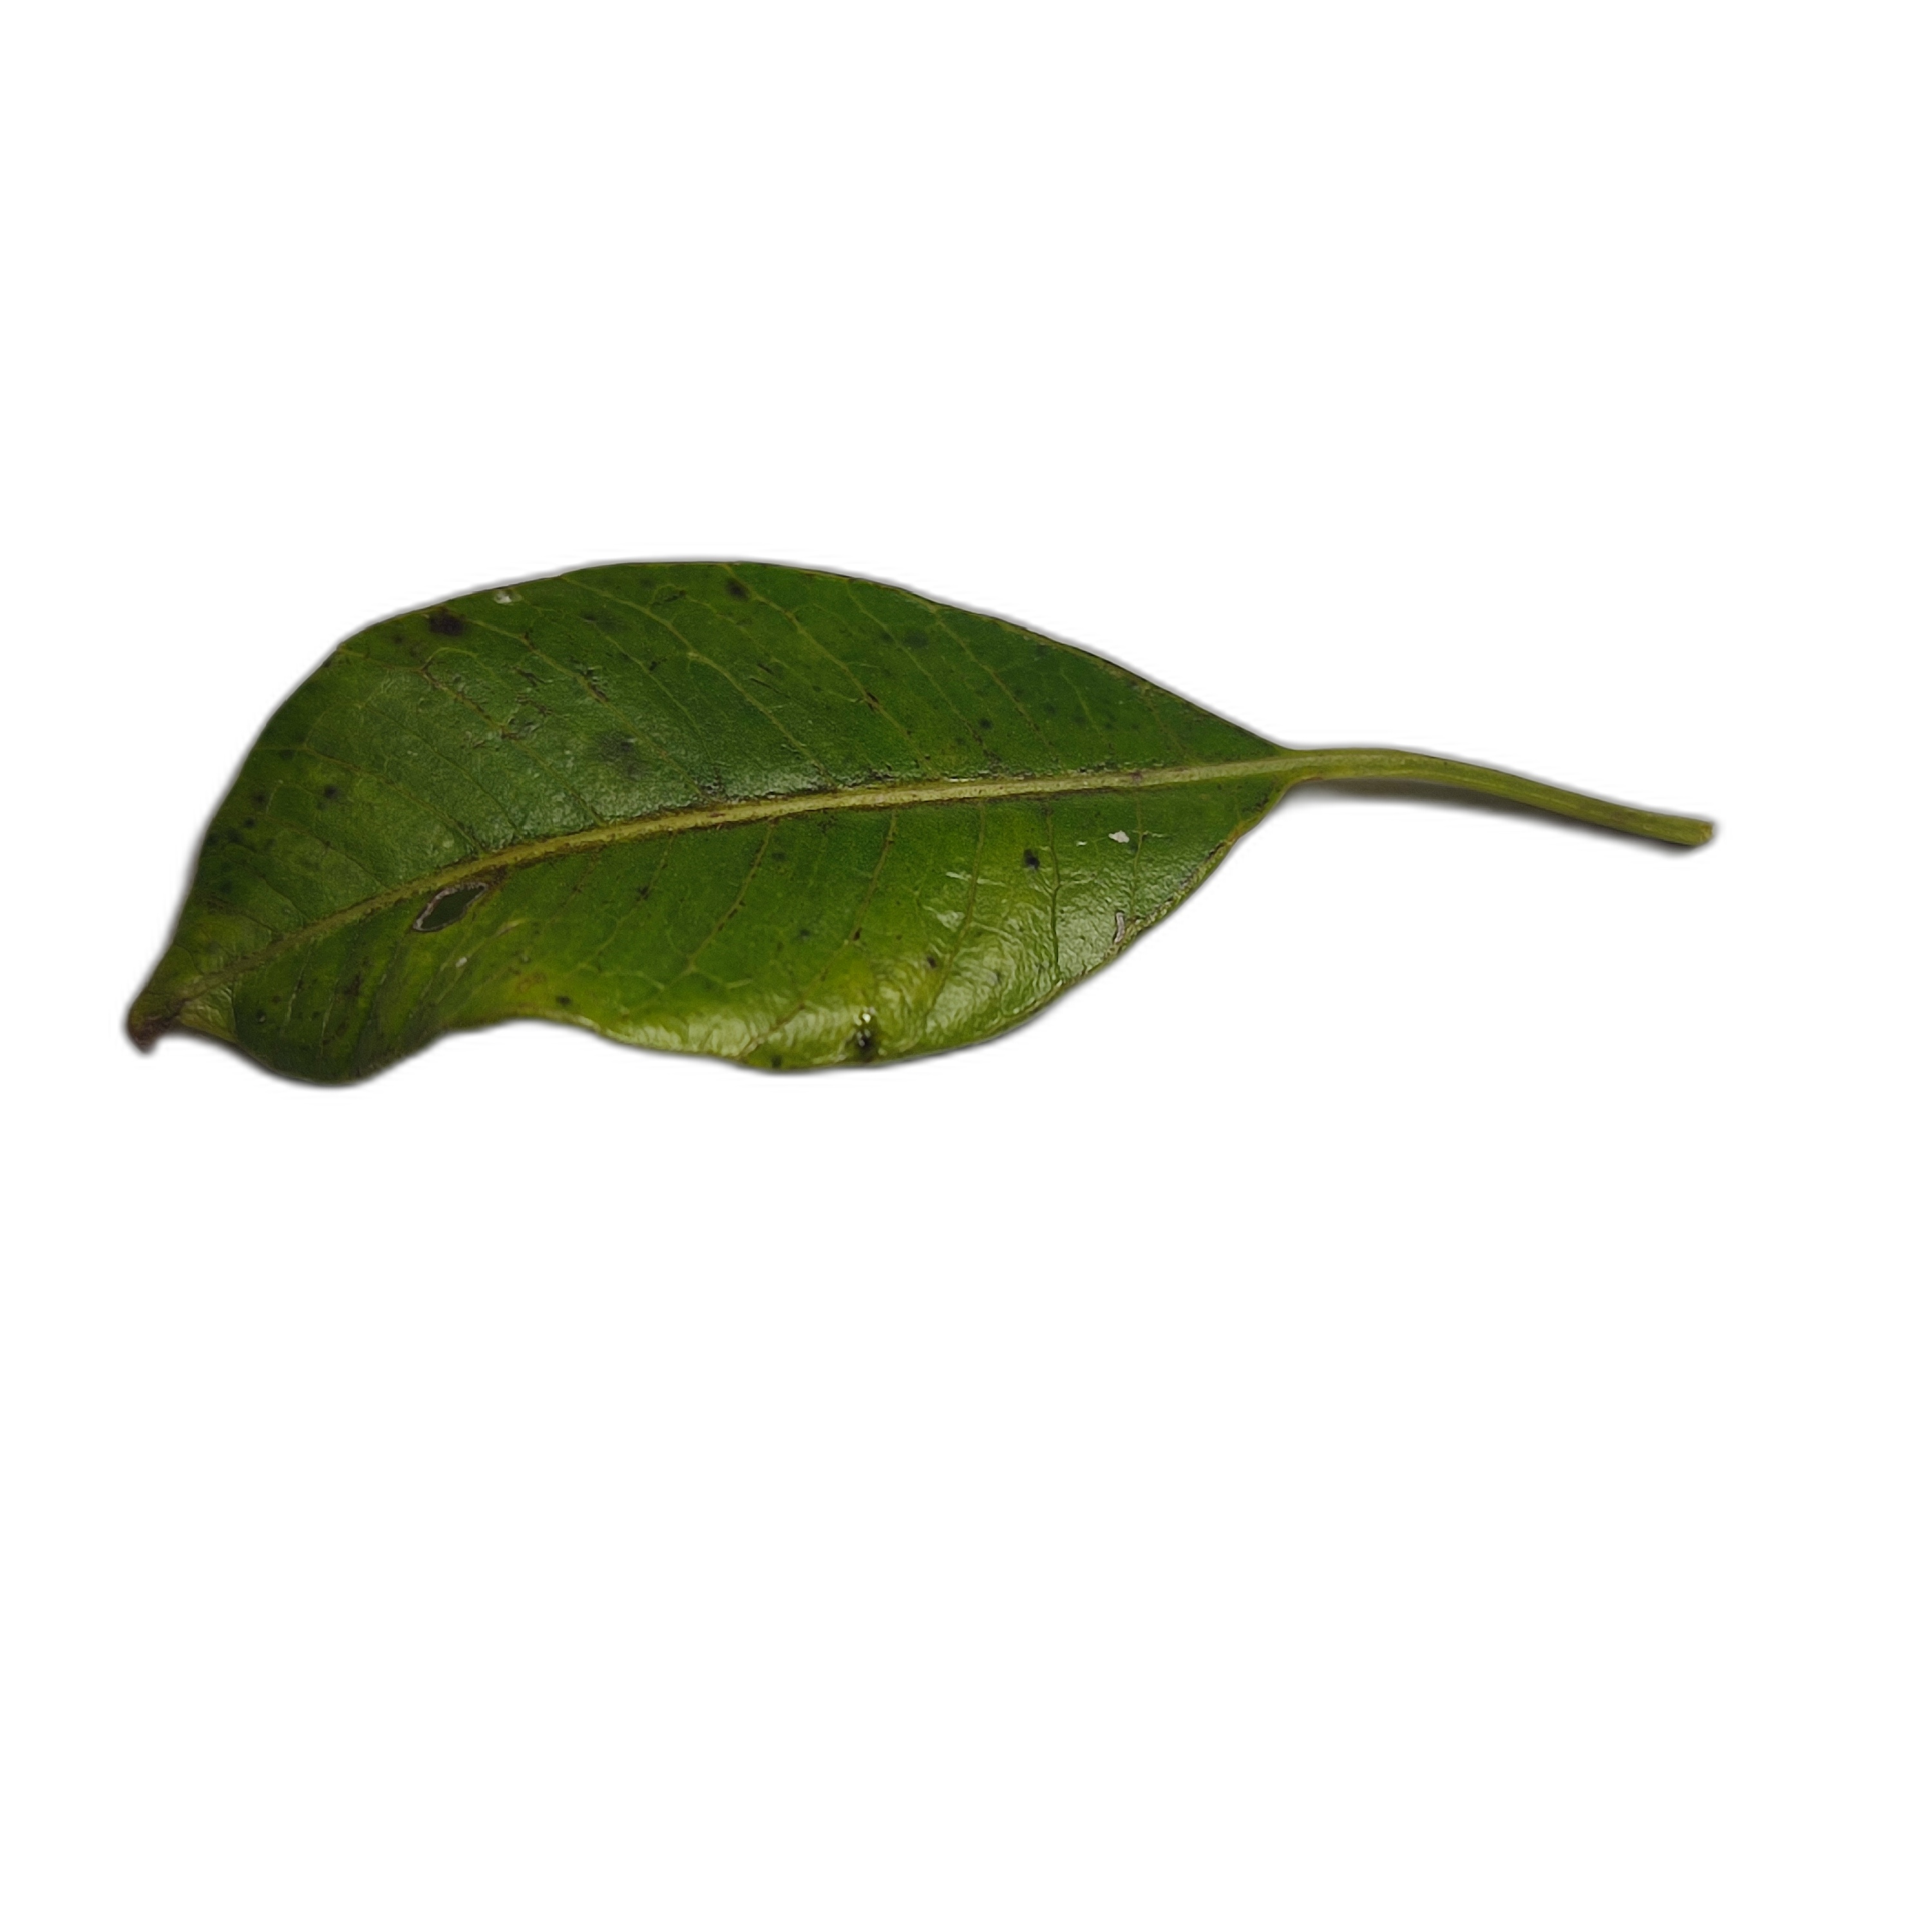
Label: healthy